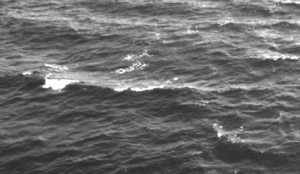
Le déferlement des vagues est la déformation rapide du profil de l'onde, associé à la production de turbulence. L'onde qui déferle perd ainsi son énergie. On parle ainsi de déferlement pour des ondes de gravité de surface, comme les vagues, mais aussi pour les ondes internes. Dans les deux cas, outre la production d'énergie turbulente, le déferlement aboutit aussi à un transfert de quantité de mouvement : c'est le déferlement des vagues qui est la cause principale de l'accélération des courants de surface que l'on associe au vent, ainsi que le courant de dérive littorale. C'est aussi le déferlement des ondes internes dans l'atmosphère qui participe au ralentissement des vents dans les régions montagneuses.